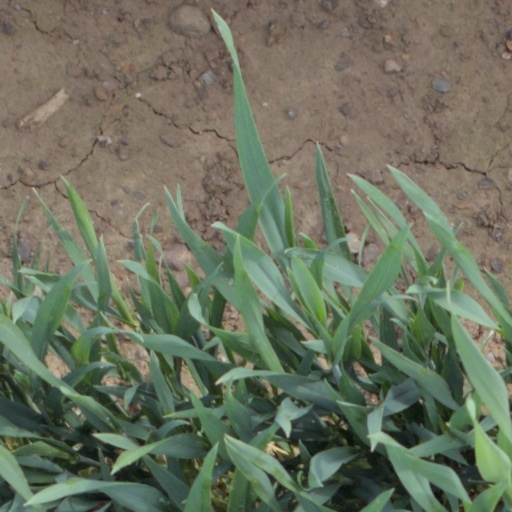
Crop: wheat